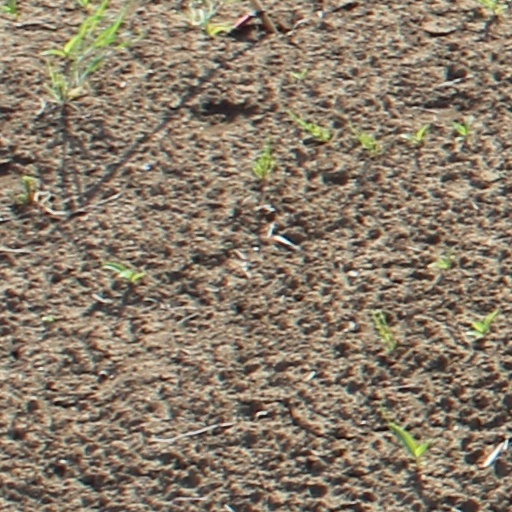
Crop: wheat